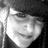
Emotion: happy